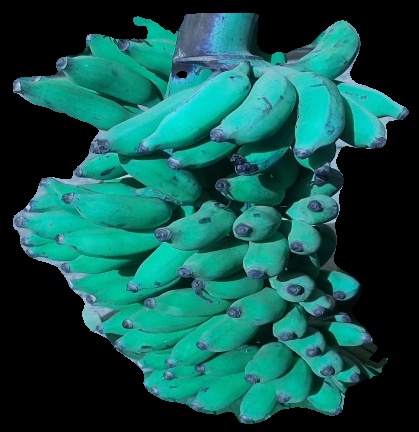
Variety: elakki-bale
Grade: grade3